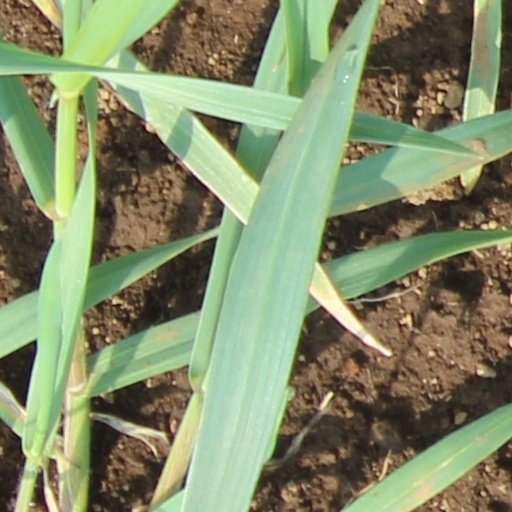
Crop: wheat